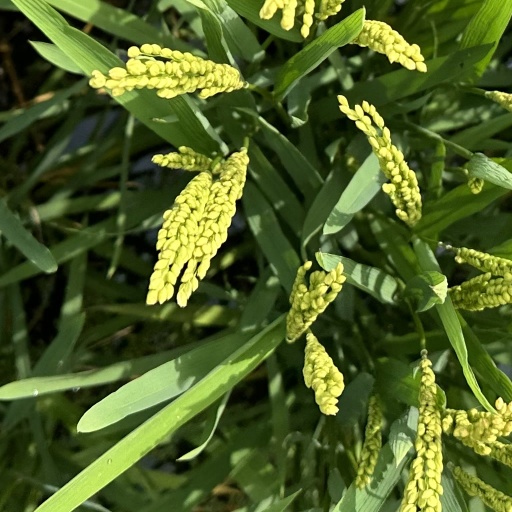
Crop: rice